Richards-Sewall House

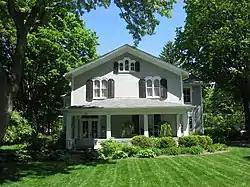
Front of the house

The Richards-Sewall House is a historic house in Urbana, Ohio, United States. Located along College Street on the city's western side, it was built in 1853 in a combination of the Queen Anne, Stick/Eastlake, and Gothic Revival architectural styles. Although it was built as and is currently used as a single residence, the house has also been used as a dormitory. Its most significant resident was Frank Sewall, president of what is now Urbana University during the 1870s. A native of Maine, Sewall was a minister of the New Church who moved to Urbana upon being elected to the presidency in 1870. In addition to his position as college president, Sewall taught a range of courses at the college and served as the pastor of the New Church congregation in Urbana. While living in Urbana, Sewall served as president of the church's Ohio governing body, published multiple books, and chaired the church's board of missions.